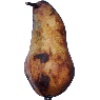
Label: Pear Abate 1